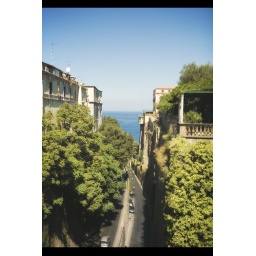
Sorrento, above the big chasm. We are standing on a bridge in a big plaza.